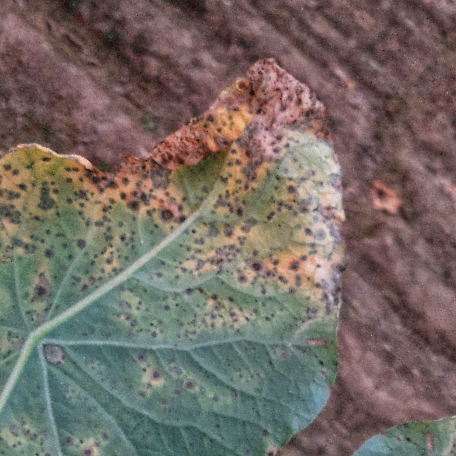
Label: Downy Mildew